Hurricane David

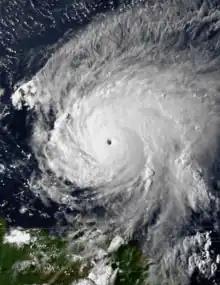
Hurricane David after crossing the Lesser Antilles late on August 29

Aside from Dominica, other islands in the Lesser Antilles experienced minor to moderate damage. Just to the south of Dominica, David brought Martinique winds of up to sustained gust in the northeast of the coast of the Caravelle. The capital, Fort-de-France, reported wave heights of and experienced strong tropical storm sustained winds at and gust at . David's strong winds caused severe crop damage, mostly to bananas, amounting to $50 million in losses. Though no deaths were reported, the hurricane caused 20 to 30 injuries and left 500 homeless.